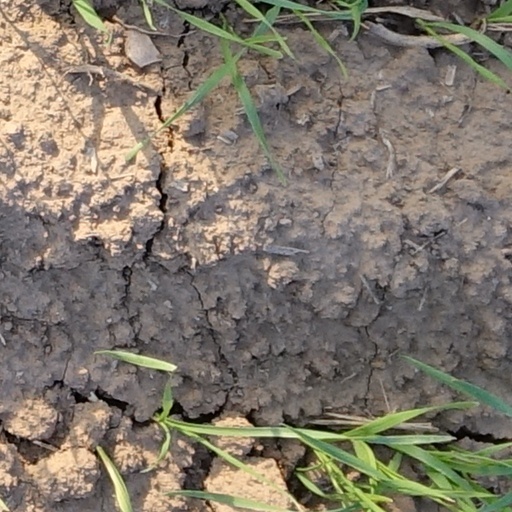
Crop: wheat